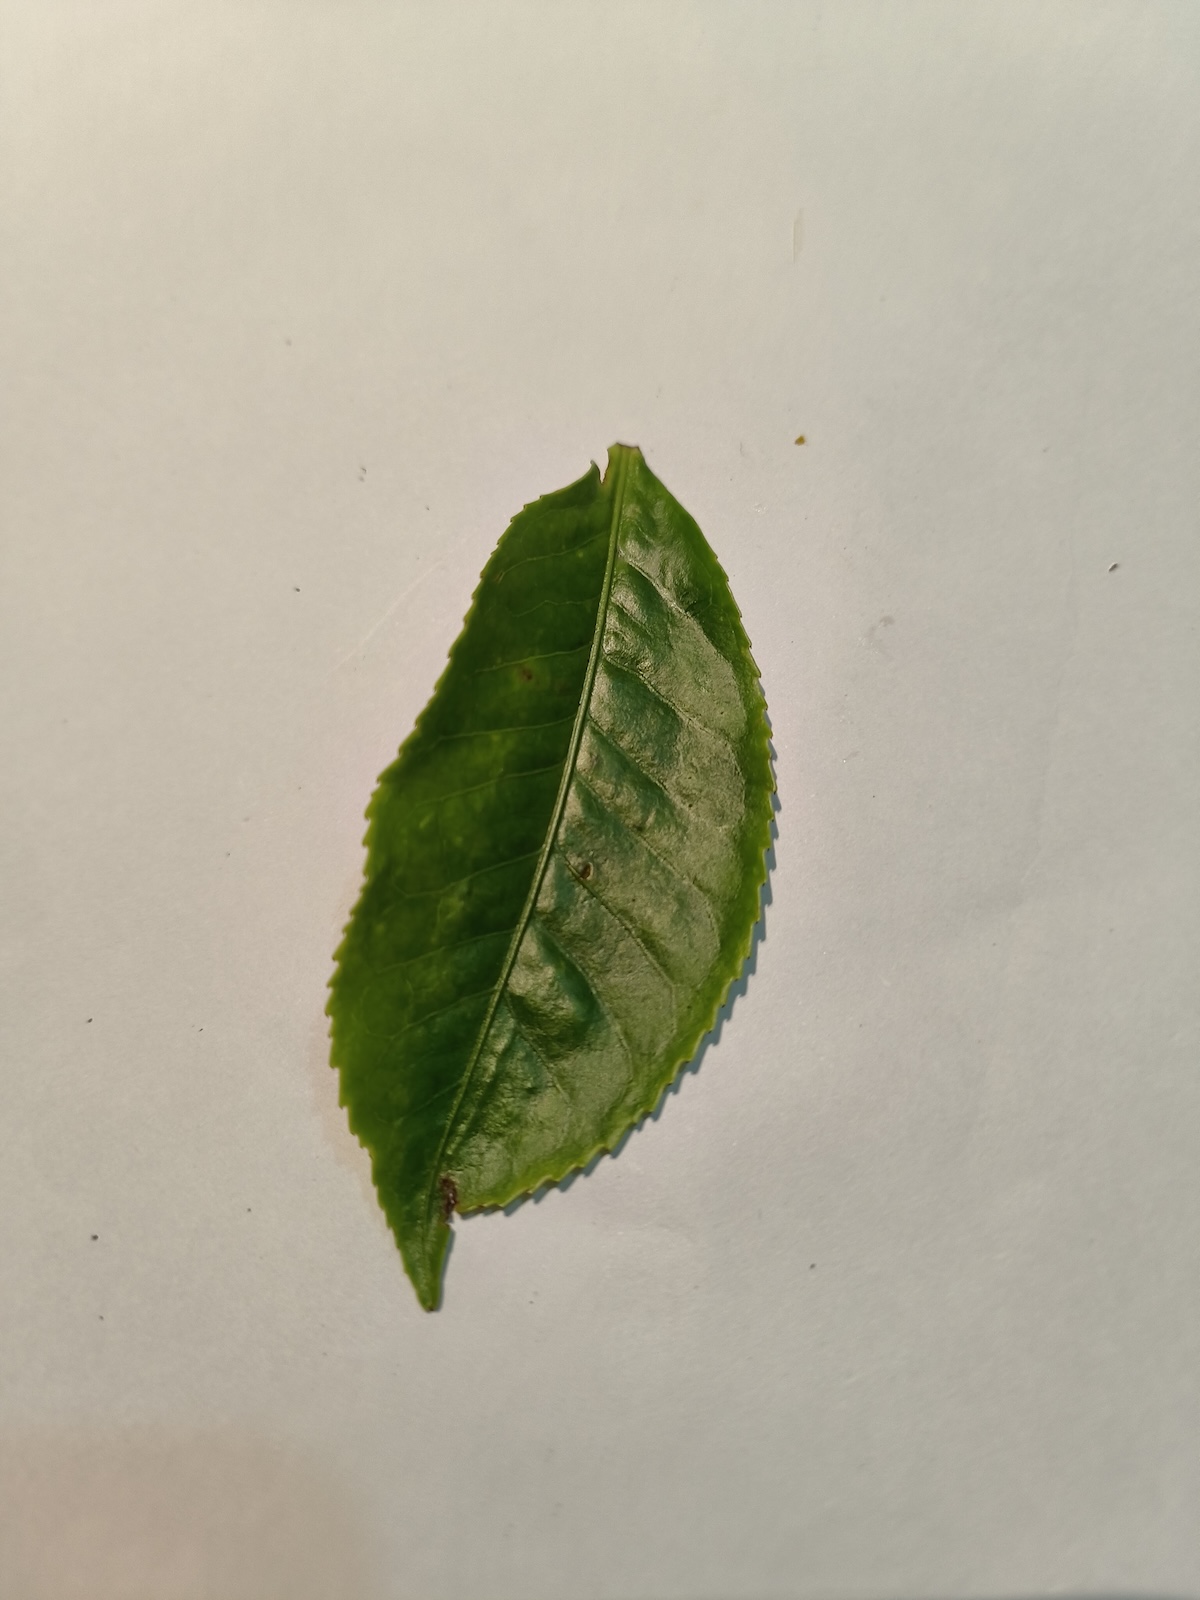
Label: Healthy leaf